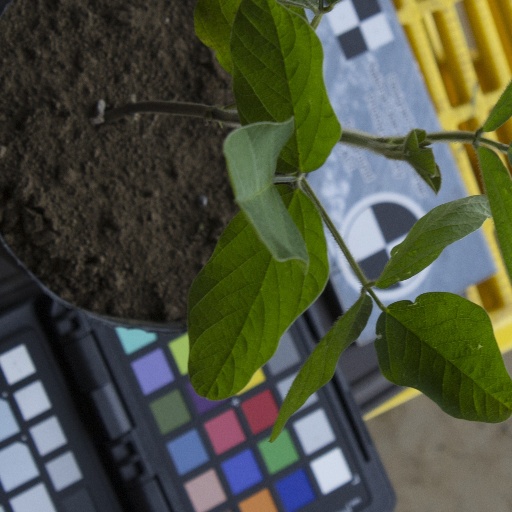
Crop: soybean